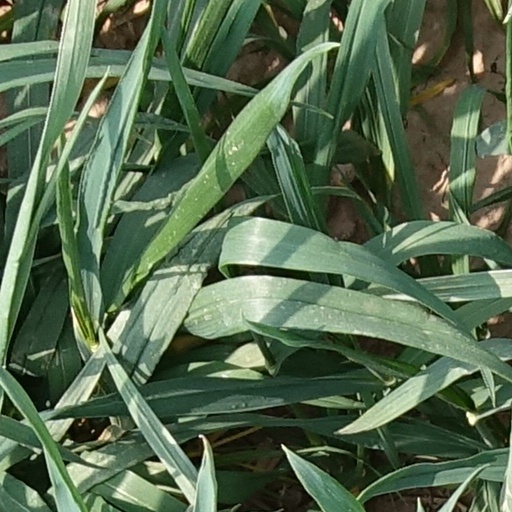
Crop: wheat